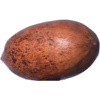
Label: Nut Pecan 1